Aaron G. Cloud House

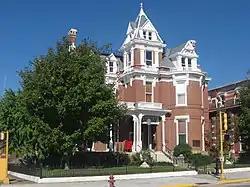
Front of the house

The Aaron G. Cloud House, now the McCoy Memorial Library, is a historic house in McLeansboro, Illinois, which is now used as the city's public library. The house was built in 1884 for Aaron G. Cloud, the founder of the Cloud State Bank; it has served as a library since 1922. The Reid Brothers, an architectural firm from Evansville, Indiana, designed the home. The red brick house features a central tower with a pyramidal roof atop the front entrance, a semicircular bay on the front facade, and an entrance porch spanning three bays of the building. The house includes Eastlake Style ornamentation throughout its design. The house includes nine interior fireplaces; the four fireplaces on the first floor are surrounded by decorative wood and tiles.